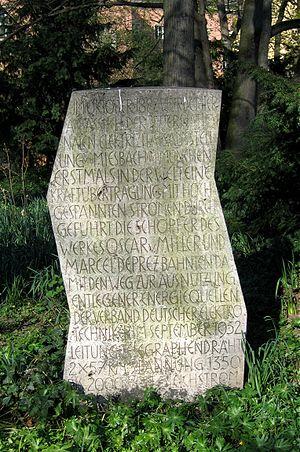
La ligne électrique à haute tension à courant continu entre Miesbach et Munich, est la première ligne de transmission électrique de l'histoire. Elle avait une longueur de 57 km et fut inaugurée en 1882 et permit de transmettre une tension de 2 kV. Elle connut une défaillance après quelques jours seulement.